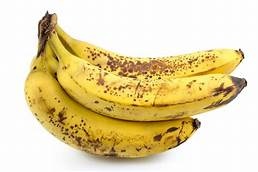
Label: banana